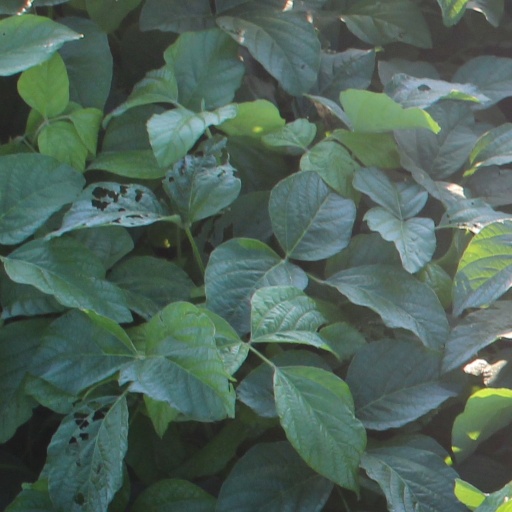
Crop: soybean